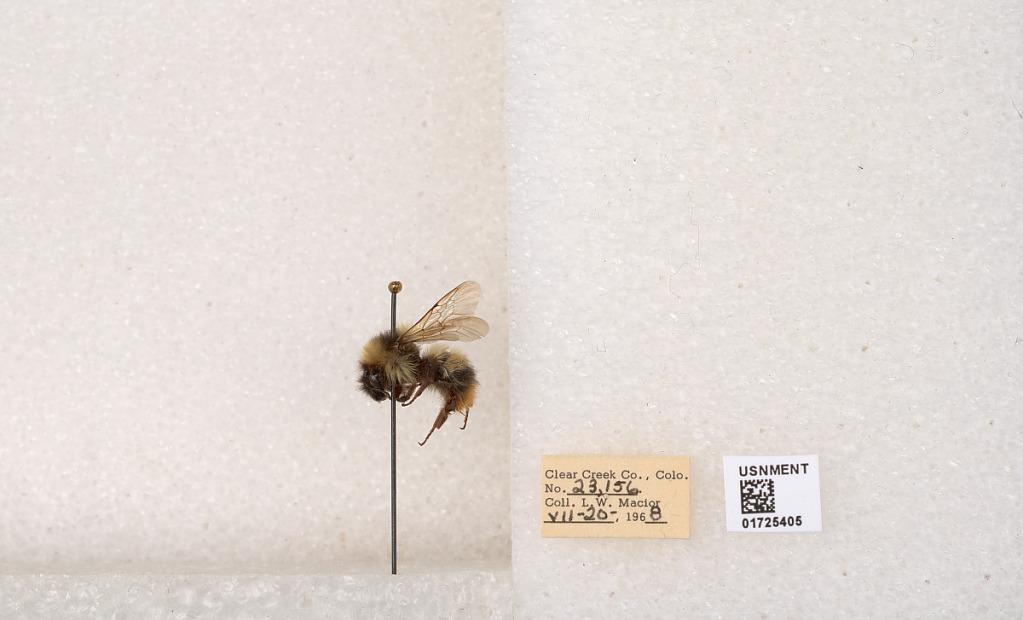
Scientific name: Bombus kirbyellus
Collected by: L. Macior
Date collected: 1968-7-20
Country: United States
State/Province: Colorado
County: Clear Creek
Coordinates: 39.6891, -105.644